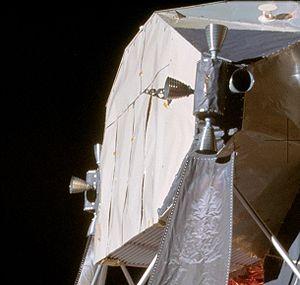
Kerbal Space Program est un simulateur de vol spatial permettant au joueur de construire sa propre fusée, son propre avion, son propre satellite artificiel, ou même sa propre station spatiale puis de les lancer dans l'espace. Le jeu est édité par Private Division et développé par le studio indépendant Squad, basé à Mexico.
Un Reaction Control System, parfois dénommé système de contrôle par réaction ou système de pilotage par jets de gaz en français, est un sous-système d'un véhicule spatial qui a pour but d'orienter le vaisseau dans l'espace, et à fournir des poussées faibles et précises afin d'ajuster finement son orbite, ou sa trajectoire.